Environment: real
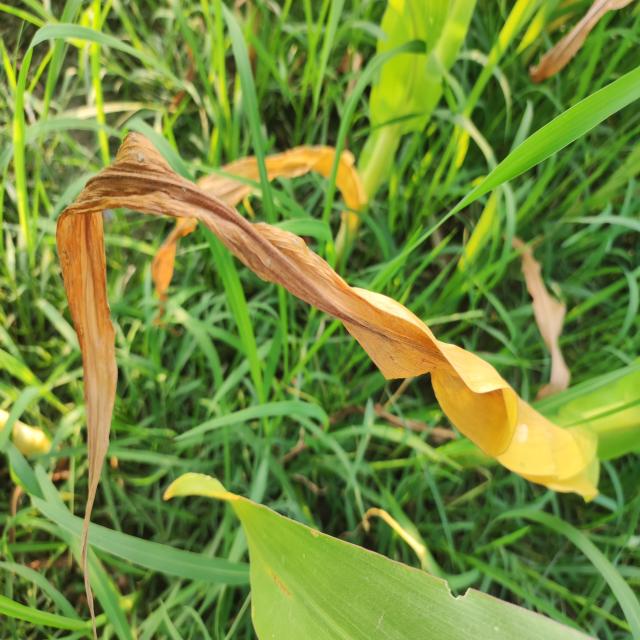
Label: nitrogen_deficiency